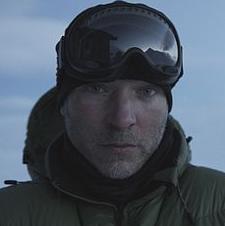
Age: 43